Somerset Region

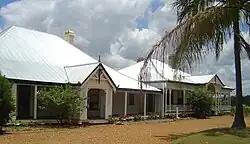
The earliest sections of Bellevue Homestead date from the 1870s.

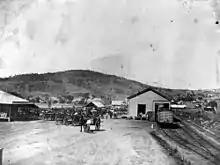
Horse-drawn wagons at the Lowood Railway Station with the Queensland Farmer's Co-Op. Ltd on the opposite side of the street.

"Duungidjawu (Kabi Kabi, Cabbee, Carbi, Gabi Gabi)" is an Australian Aboriginal language spoken on Duungidjawu country. The Duungidjawu language region includes the landscape within the local government boundaries of Somerset Region and the City of Moreton Bay, particularly the towns of Caboolture, Kilcoy, Woodford and Moore"."